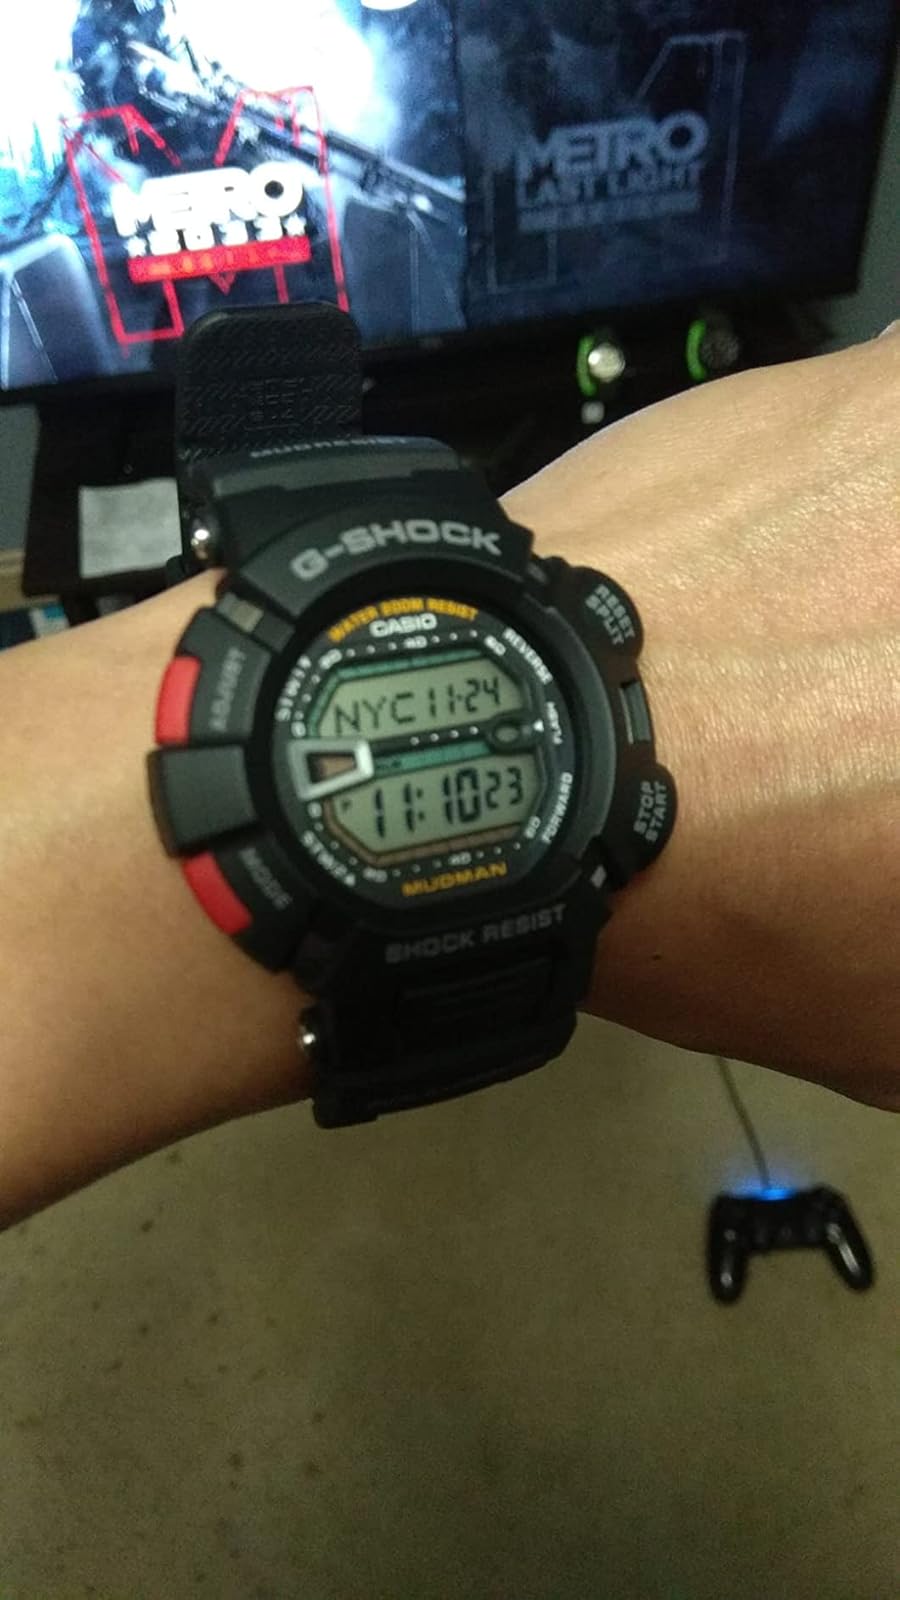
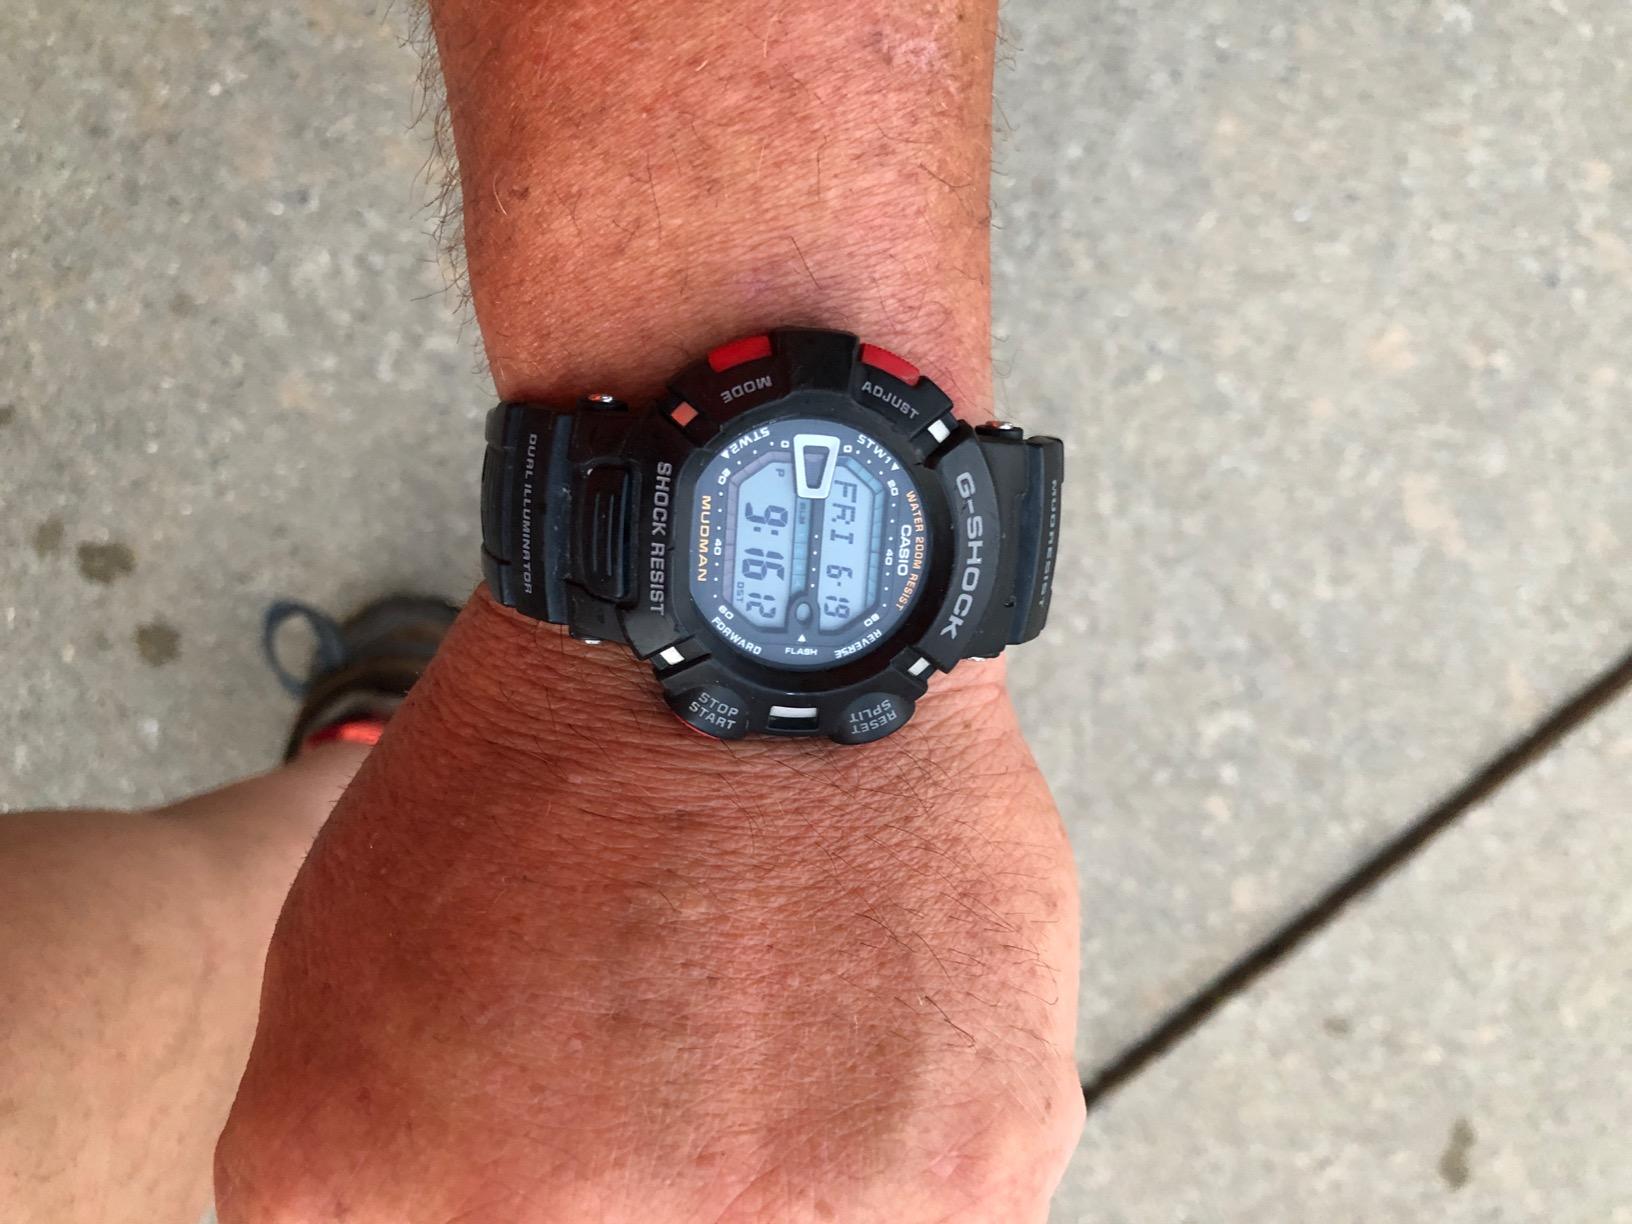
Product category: accessories_watch
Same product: yes